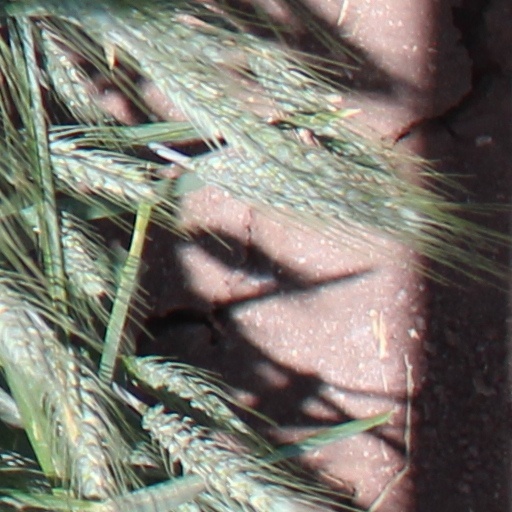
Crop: wheat